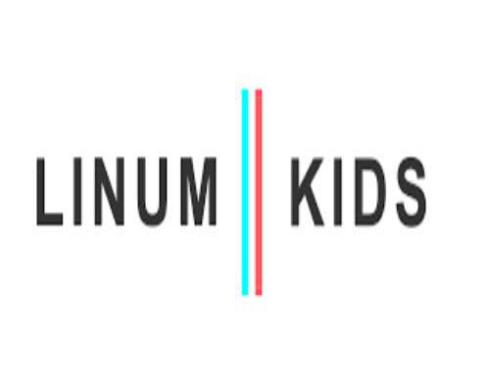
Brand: linum
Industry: Others